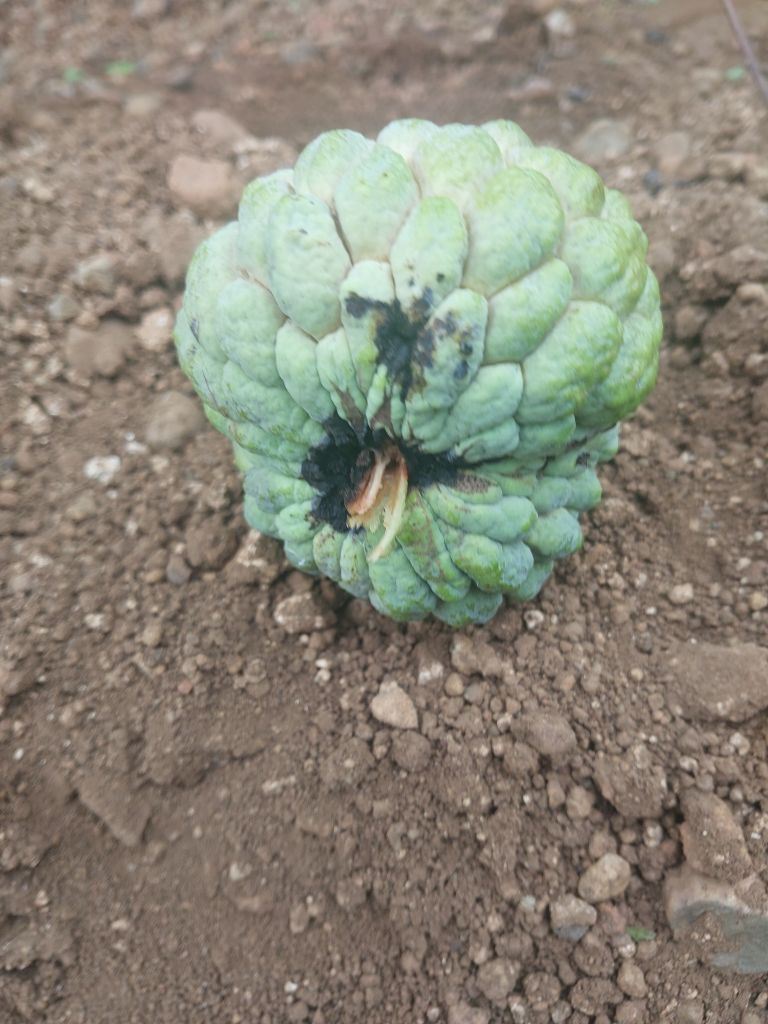
Disease label: Blank Canker